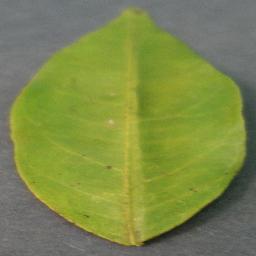
Label: Orange___Haunglongbing_(Citrus_greening)